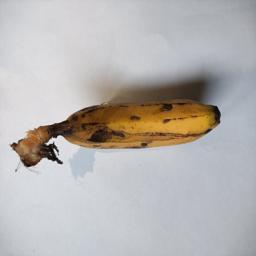
Banana variety: Sagor Kola